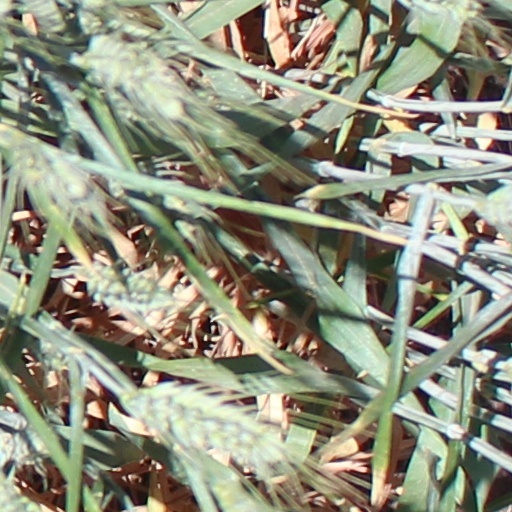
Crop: wheat